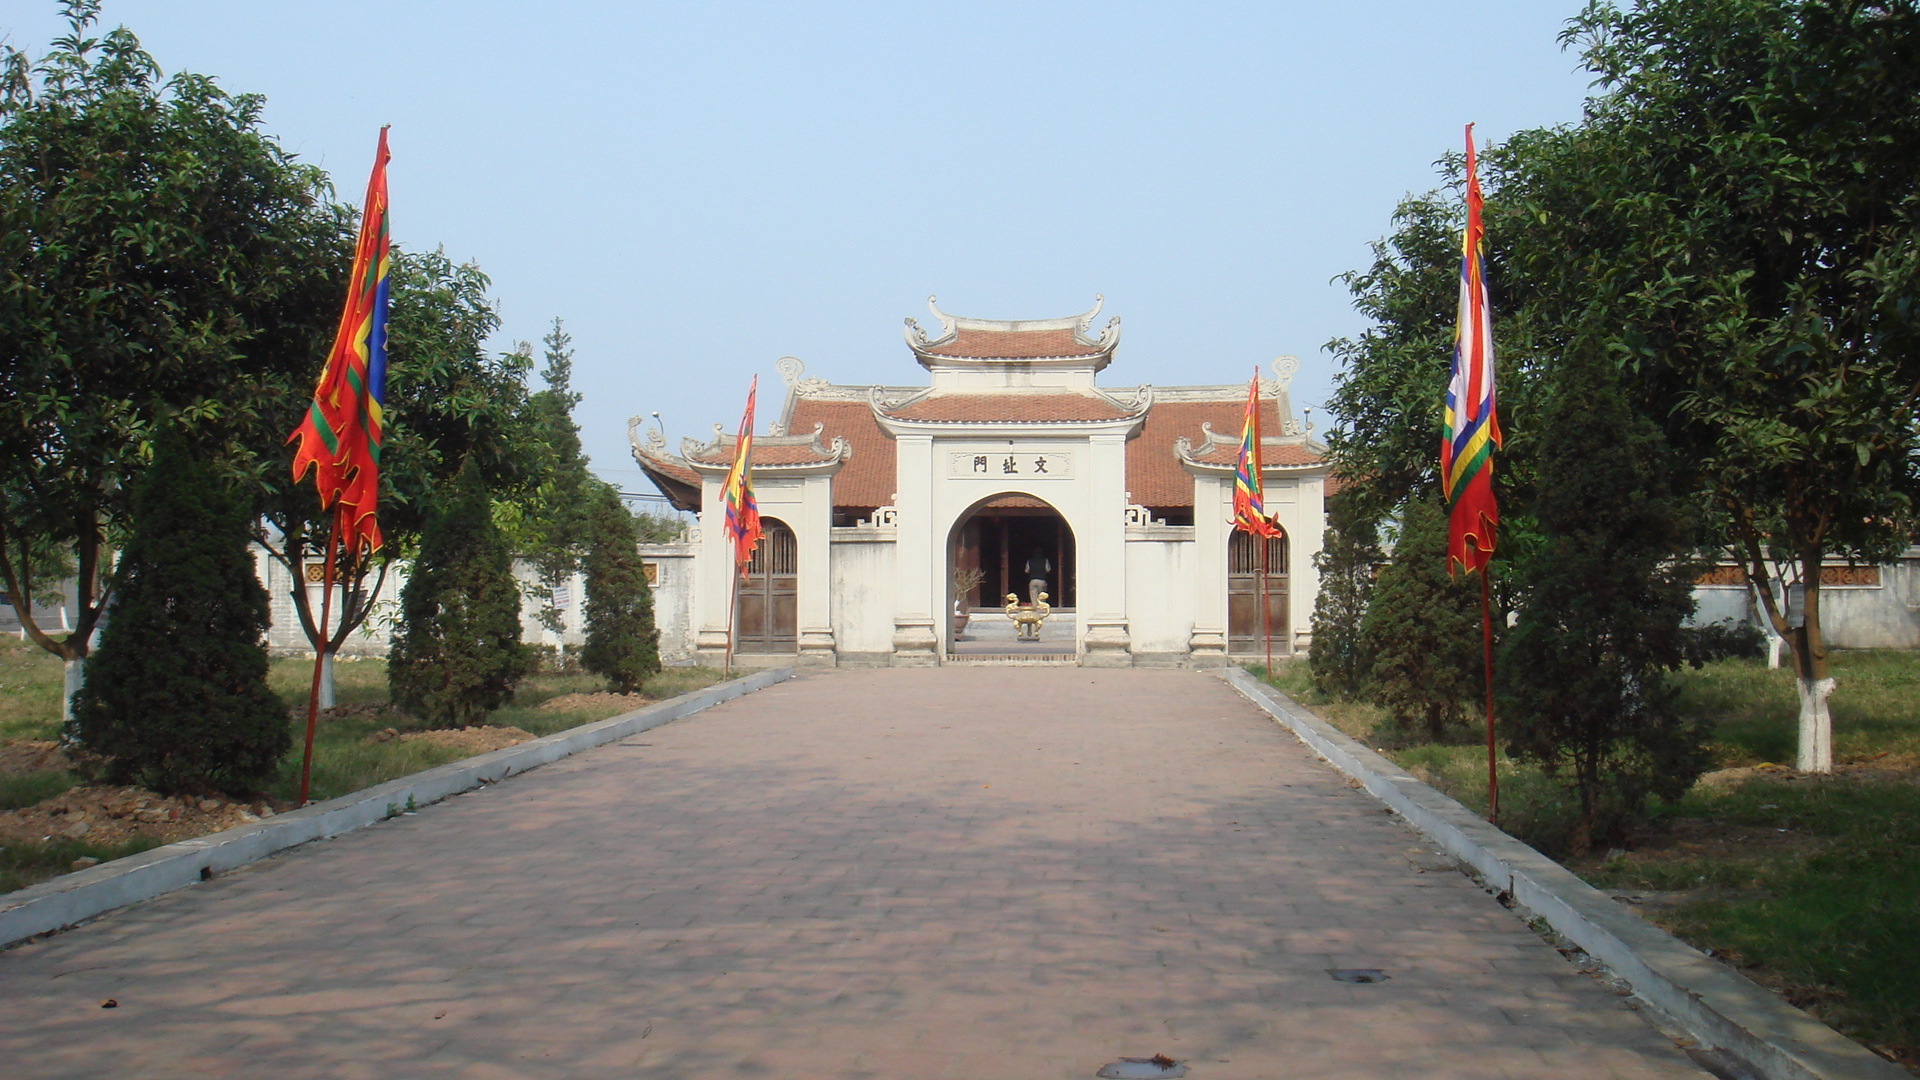
user: text: Với kiến trúc cổ kính và lá cờ truyền thống, địa điểm này thường là nơi diễn ra các hoạt động văn hóa nào?
assistant: text: Các lễ hội truyền thống, nghi lễ tôn vinh đạo học hoặc các bậc hiền tài.

user: text: Dựa vào dòng chữ 'Văn Thục Môn' và tổng thể kiến trúc, công trình này gợi ý về ý nghĩa giáo dục và truyền thống nào của Việt Nam?
assistant: text: Công trình này có thể là một phần của Văn Miếu hoặc Trường học Nho giáo cổ, thể hiện truyền thống hiếu học, tôn sư trọng đạo và tuyển chọn nhân tài qua các kỳ thi khoa cử của người Việt.